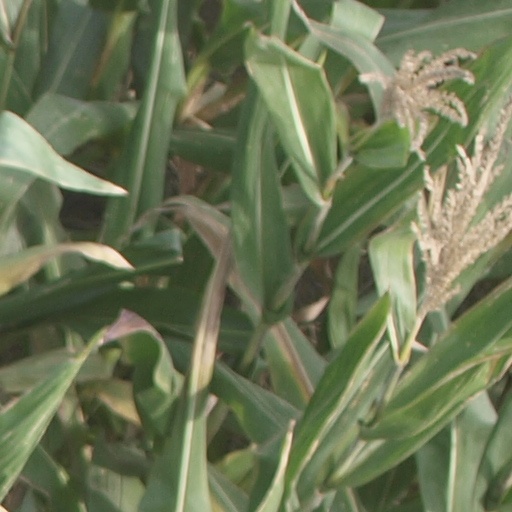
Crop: maize; corn